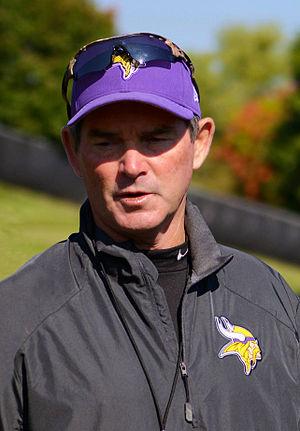
Michael Zimmer, né le 5 juin 1956 à Peoria dans l'Illinois est un entraîneur américain de football américain. Après avoir été coordinateur défensif des Cowboys de Dallas, des Falcons d'Atlanta et des Bengals de Cincinnati dans les années 2000, il devient en 2014 l'entraîneur principal des Vikings du Minnesota. Lors de la saison 2016 de la NFL, il fait l'actualité en souffrant d'une rétine détachée en d'une rencontre contre les Bears de Chicago le 31 octobre. Dans les jours suivant la rencontre, il doit subir plusieurs opération chirurgicale qui lui fait manquer une rencontre pour la première fois en 23 saisons de carrière.